Mapping Bangladesh

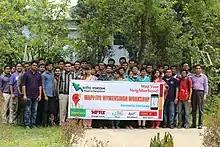
An event of Mapping Bangladesh in Mymensingh

Mapping Bangladesh initiated their forum and site in January 2012. The same year in March, Google transferred ownership of Bangladesh mapping to local RERs (Regional Expert Reviewers). The community joined Google Map Your World community in April and later on in July, opened their own chapter on Map Makerpedia, the crowd-sourced guide for Map Maker users. In August, Map Maker team created new default road speeds specifically for Bangladesh, a privilege only a few Map Maker enabled countries are claimed to have till today. The community published their first forum-newsletter in September which was claimed to be the first ever endeavor to publish a community-based newsletter by any community across Google Map Maker. They also completed the entire Sub-District layer of Bangladesh on Google Maps in November the same year.